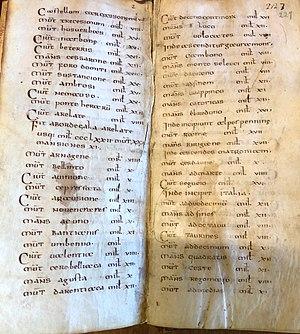
Copie du manuscrit conservé à la Bibliothèque Capitulaire de Vérone, elle reprend pour partie les étapes des manuscrit de la BnF
L'Anonyme de Bordeaux a décrit en langue latine l'itinéraire qui l'a conduit de Bordeaux à Jérusalem, en l'an 333 ainsi que son retour pour une partie en 334.